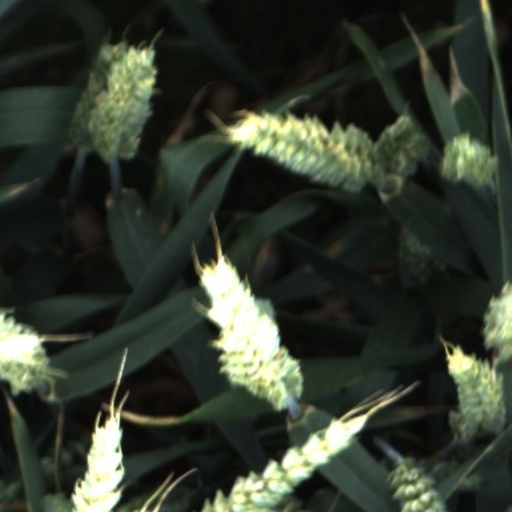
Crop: wheat